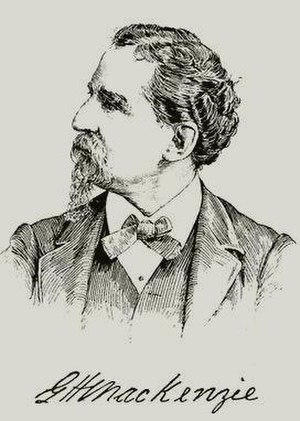
George Henry Mackenzie était un champion d'échecs américain d'origine écossaise qui remporta trois fois l'ancêtre du championnat des États-Unis.